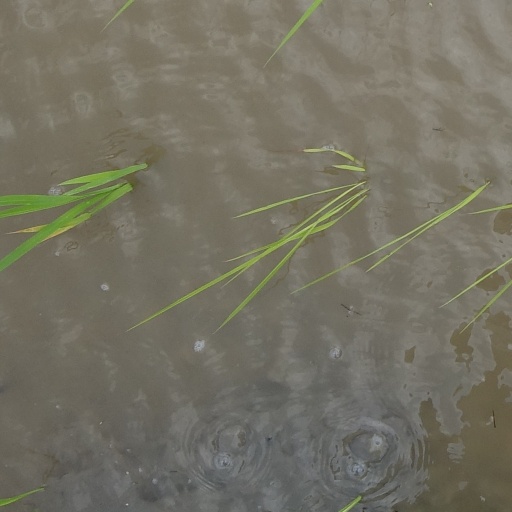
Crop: rice